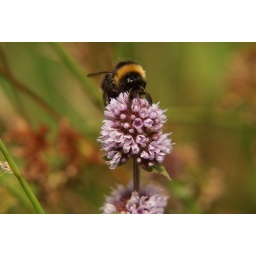
Just in the field while walking the dogs